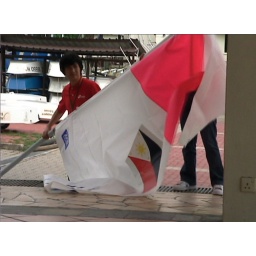
Philippine sail in pink